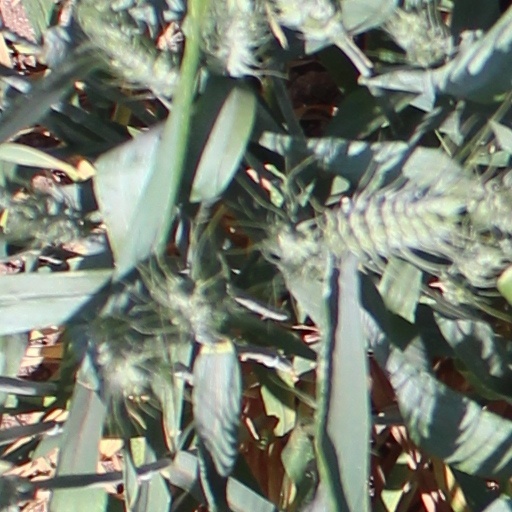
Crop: wheat